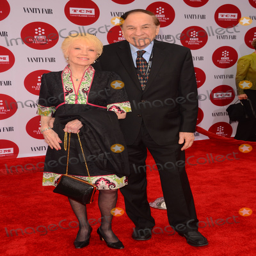
photo - world premiere of the restoration